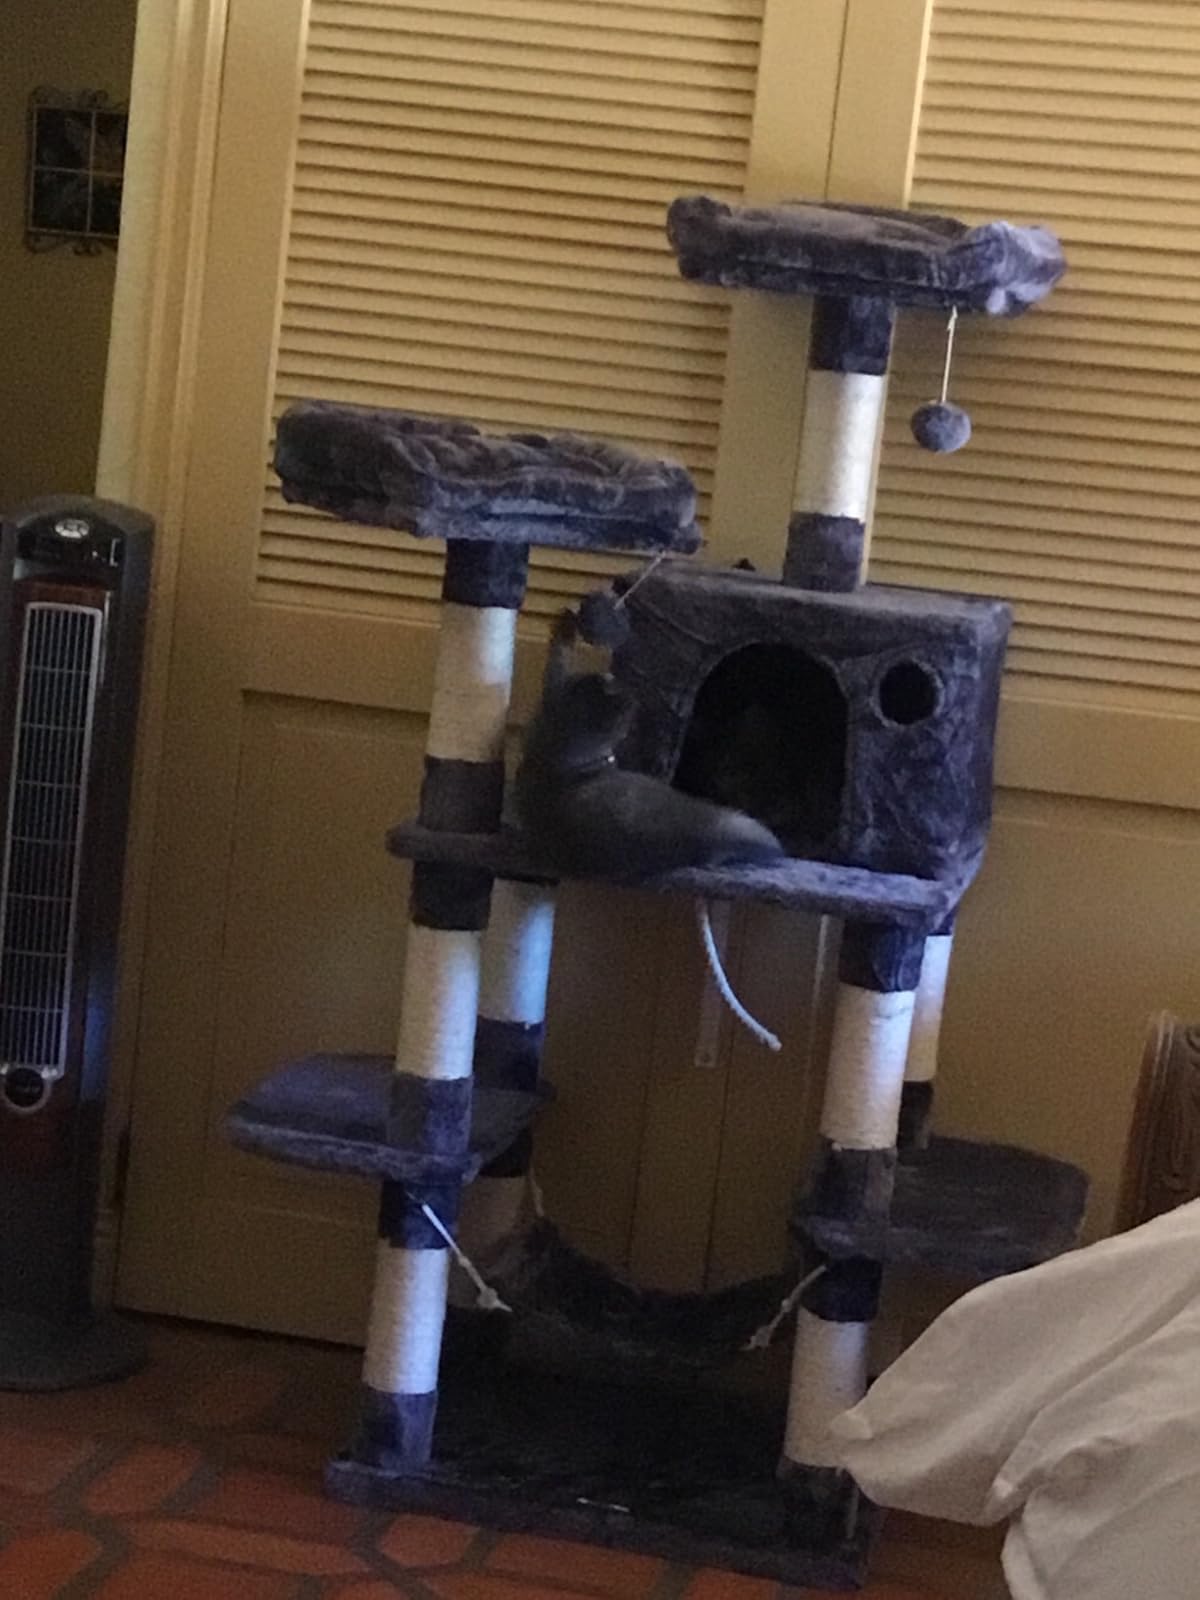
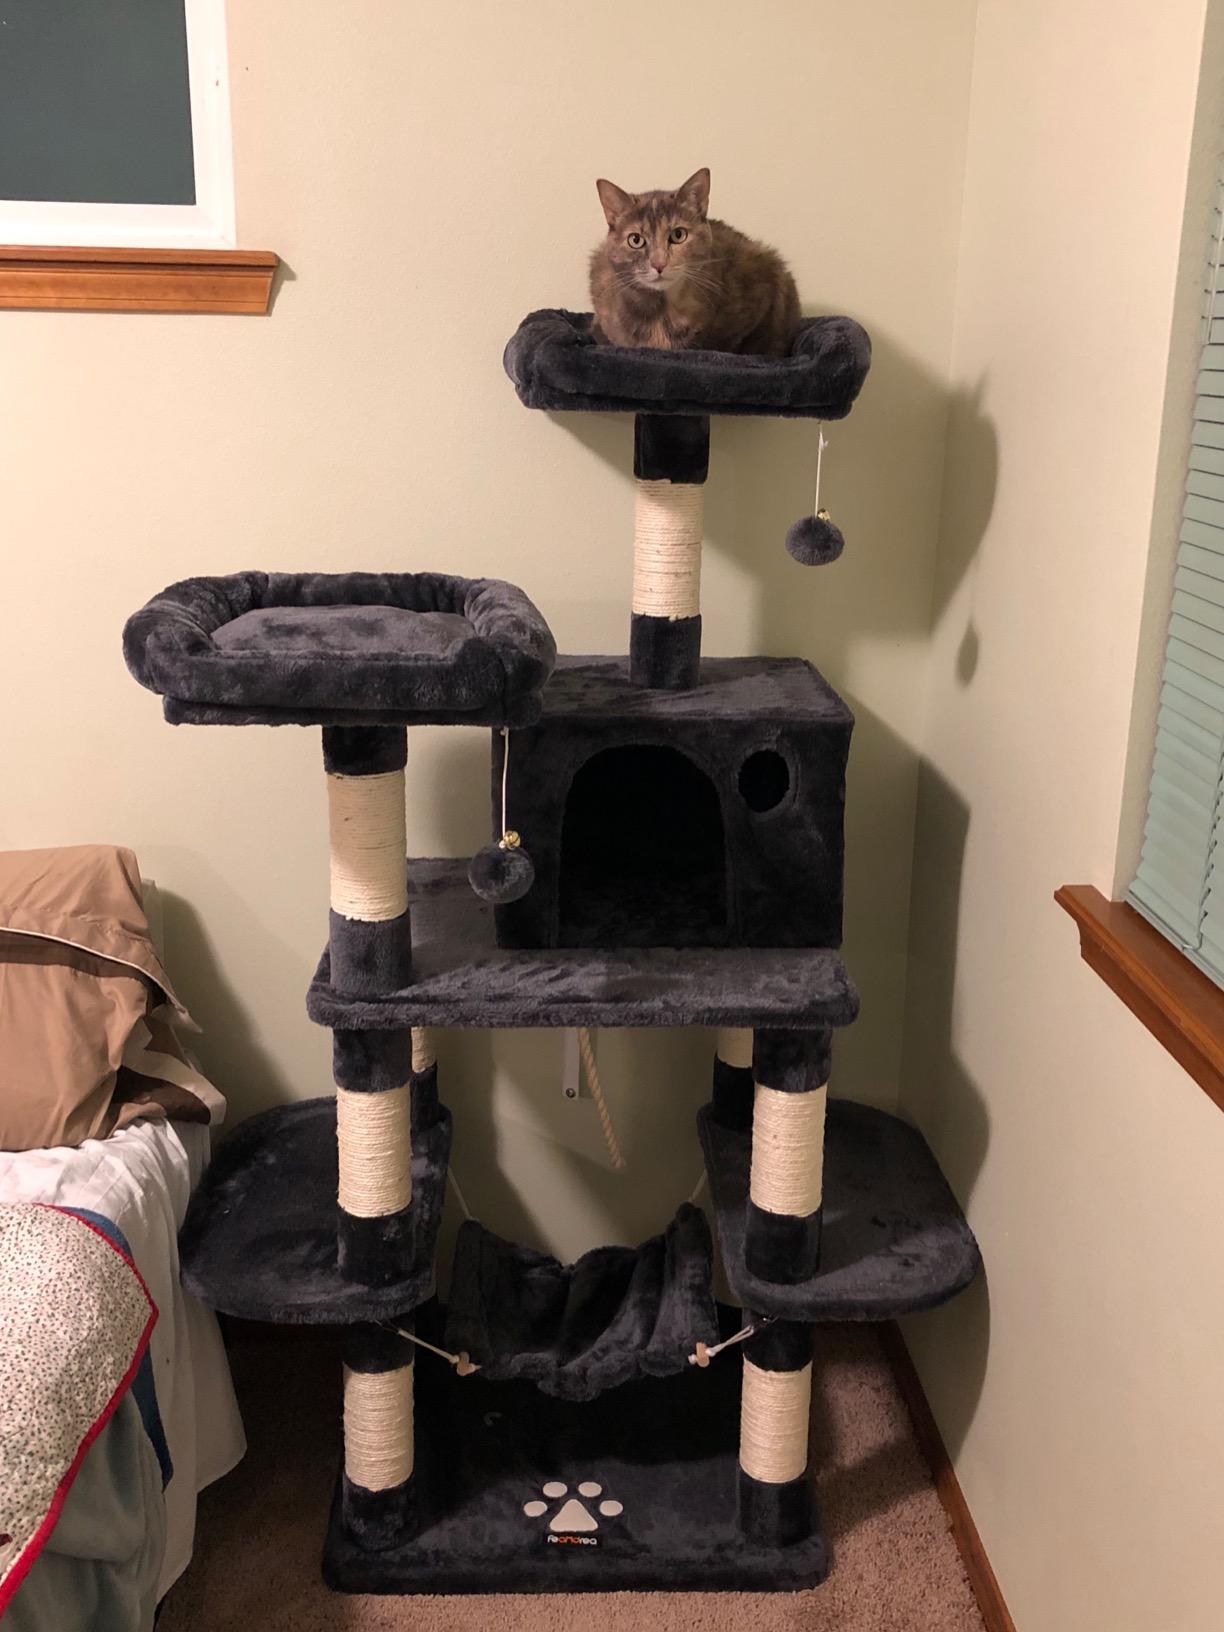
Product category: items_cat tree
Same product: yes